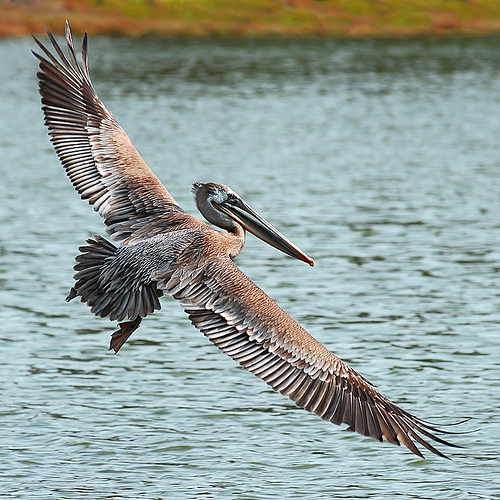
the bird has a long bill that is black and a curved throat.
the bird has a very long bill for it's body size, with it's coverts covered in brown, black and white feathers.
a big brown fishing bird with huge and long beak, long neck, webbed toes and long wingspan.
a bird with a massive bill which has a downward hook at the end, long neck, and large head.
this bird is brown in color with a very large beak, and brown eye rings.
this bird has feathers that are brown and has a long billa large bird with brown plumage streaked with white, it has webbed orange feet and a long bill with a sac.
a large bird with a very long beak and long wings.
this bird has large brown and white striped wings, a short wide tail, a long neck, and a very long beak.
a large bird with a long pointed beak.
Species: Brown Pelican